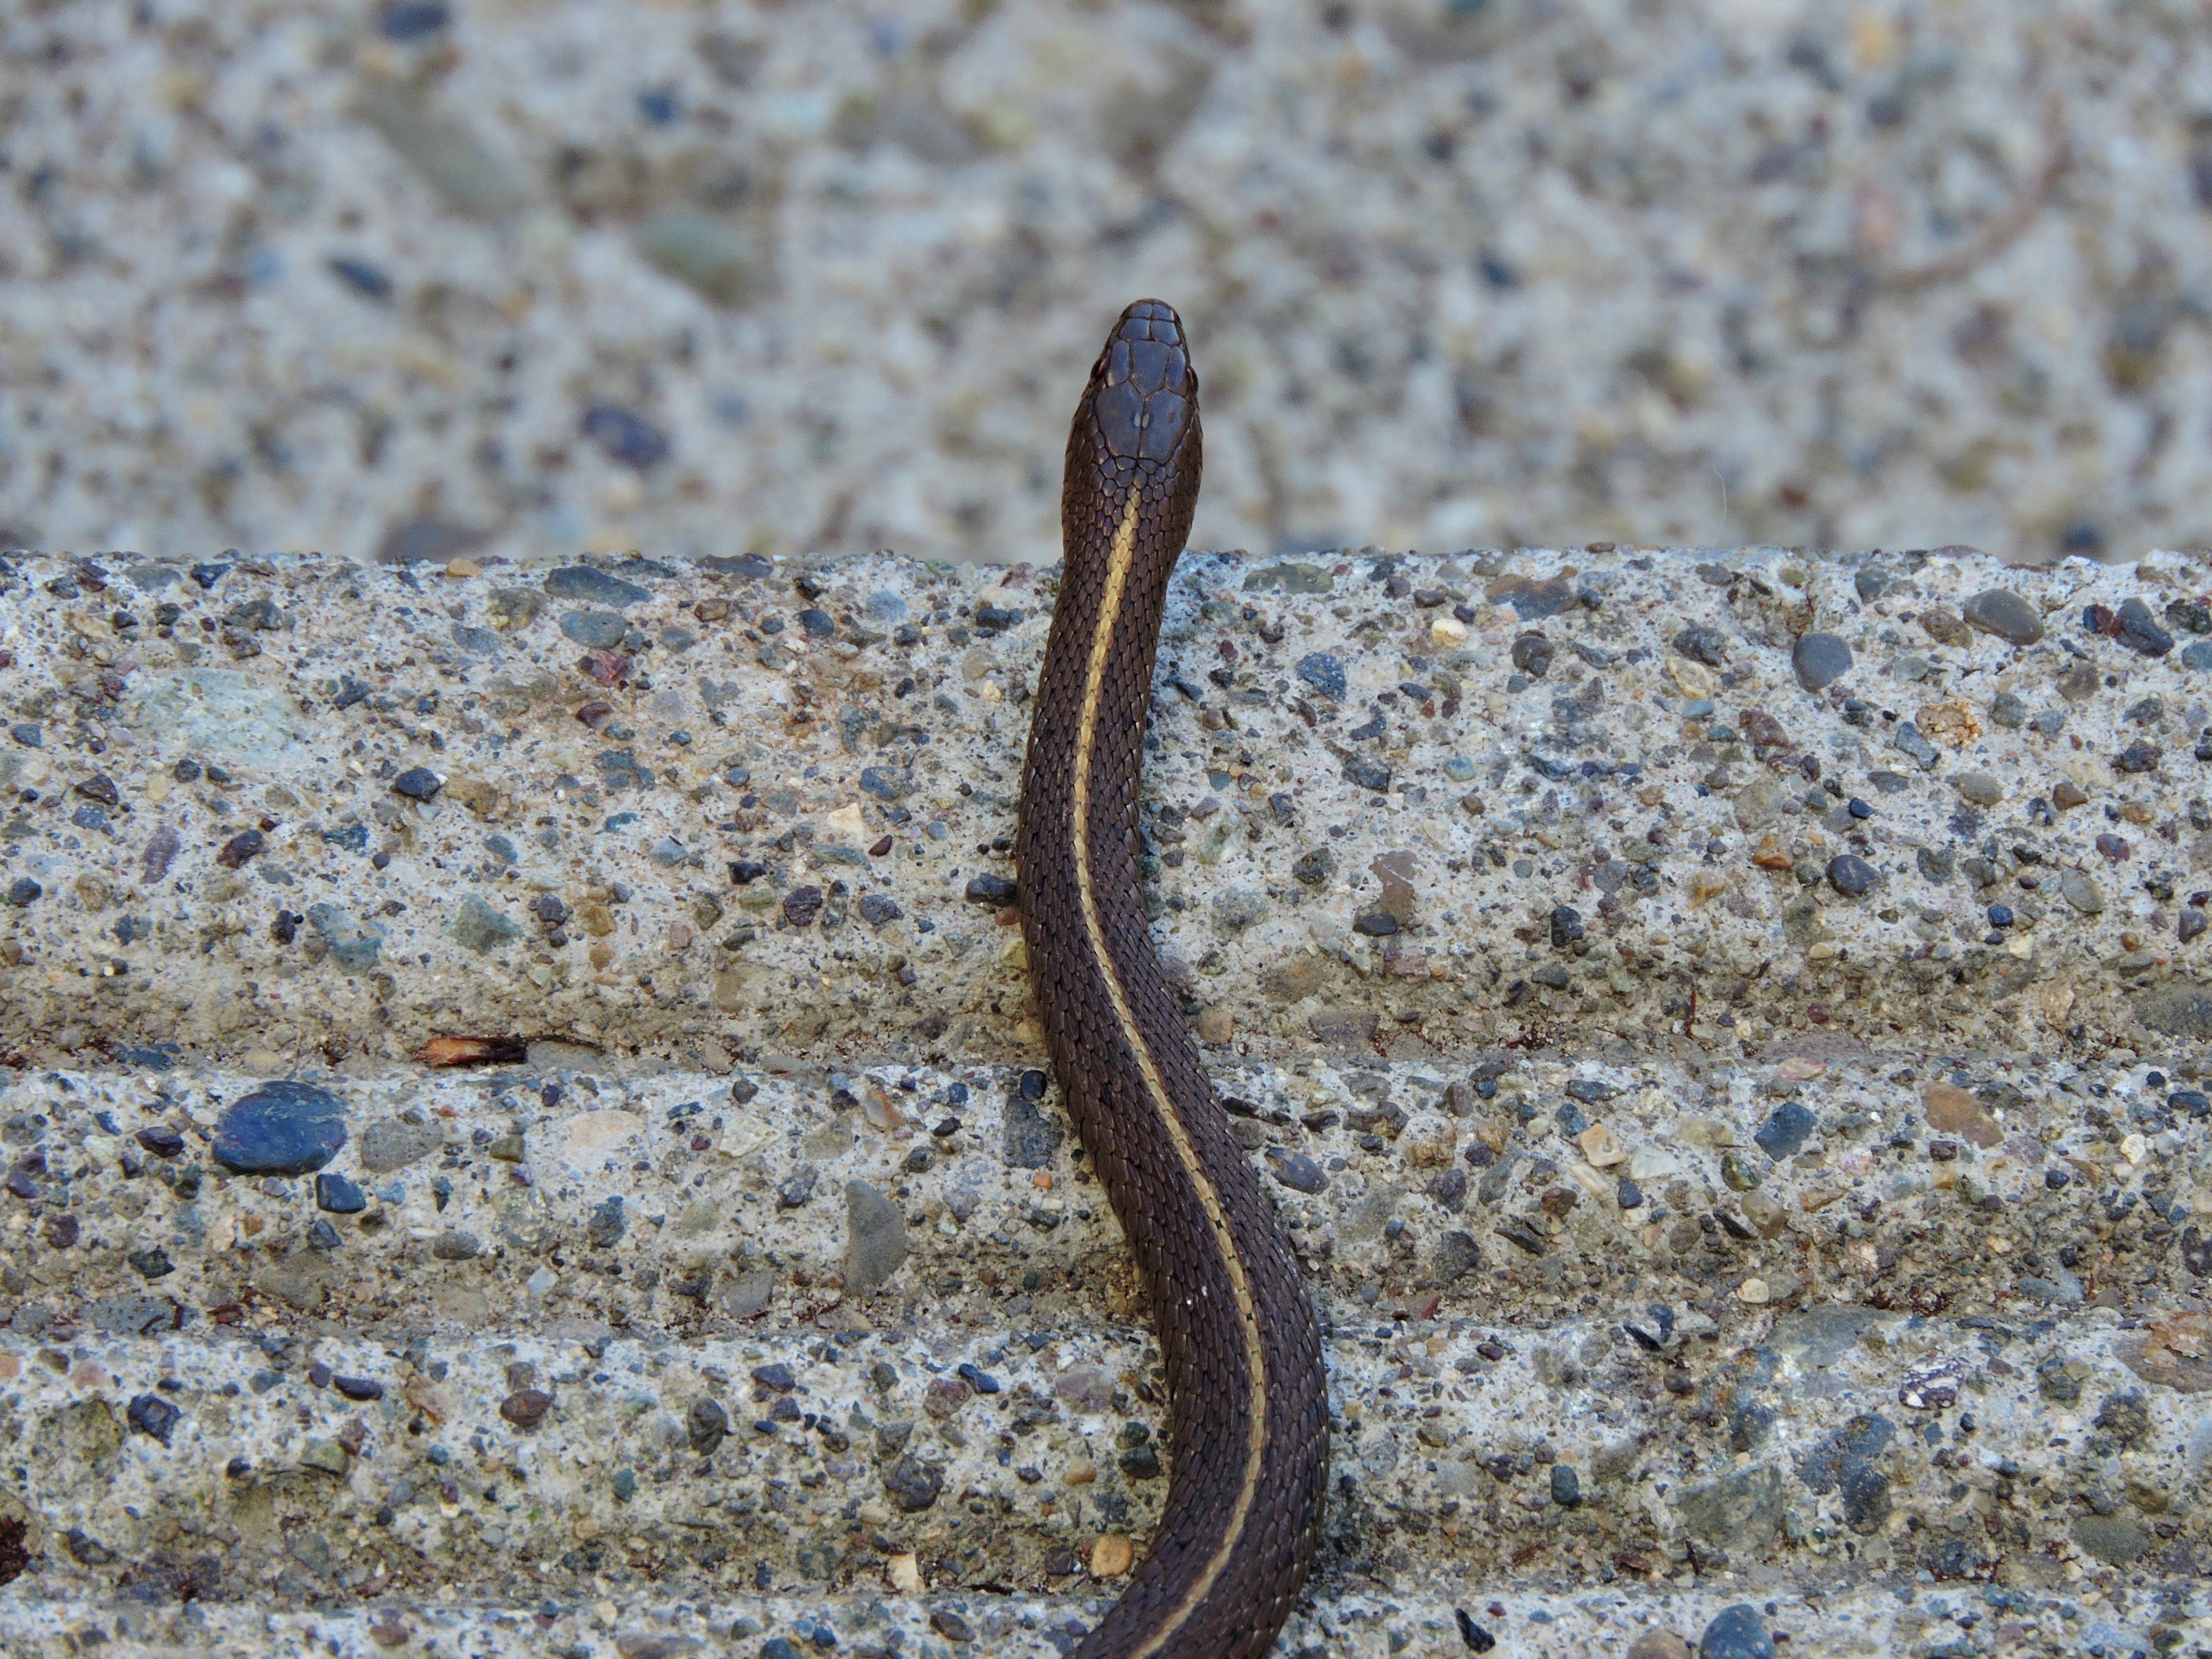
reptile, fauna, snake, vertebrate, garter, serpent, garter snake, colubridae, sidewinder, scaled reptile